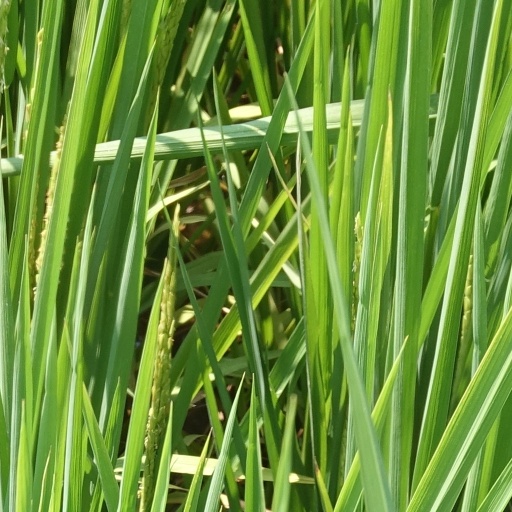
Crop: rice